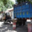
Label: truck